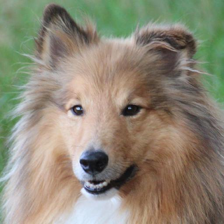
Label: animals